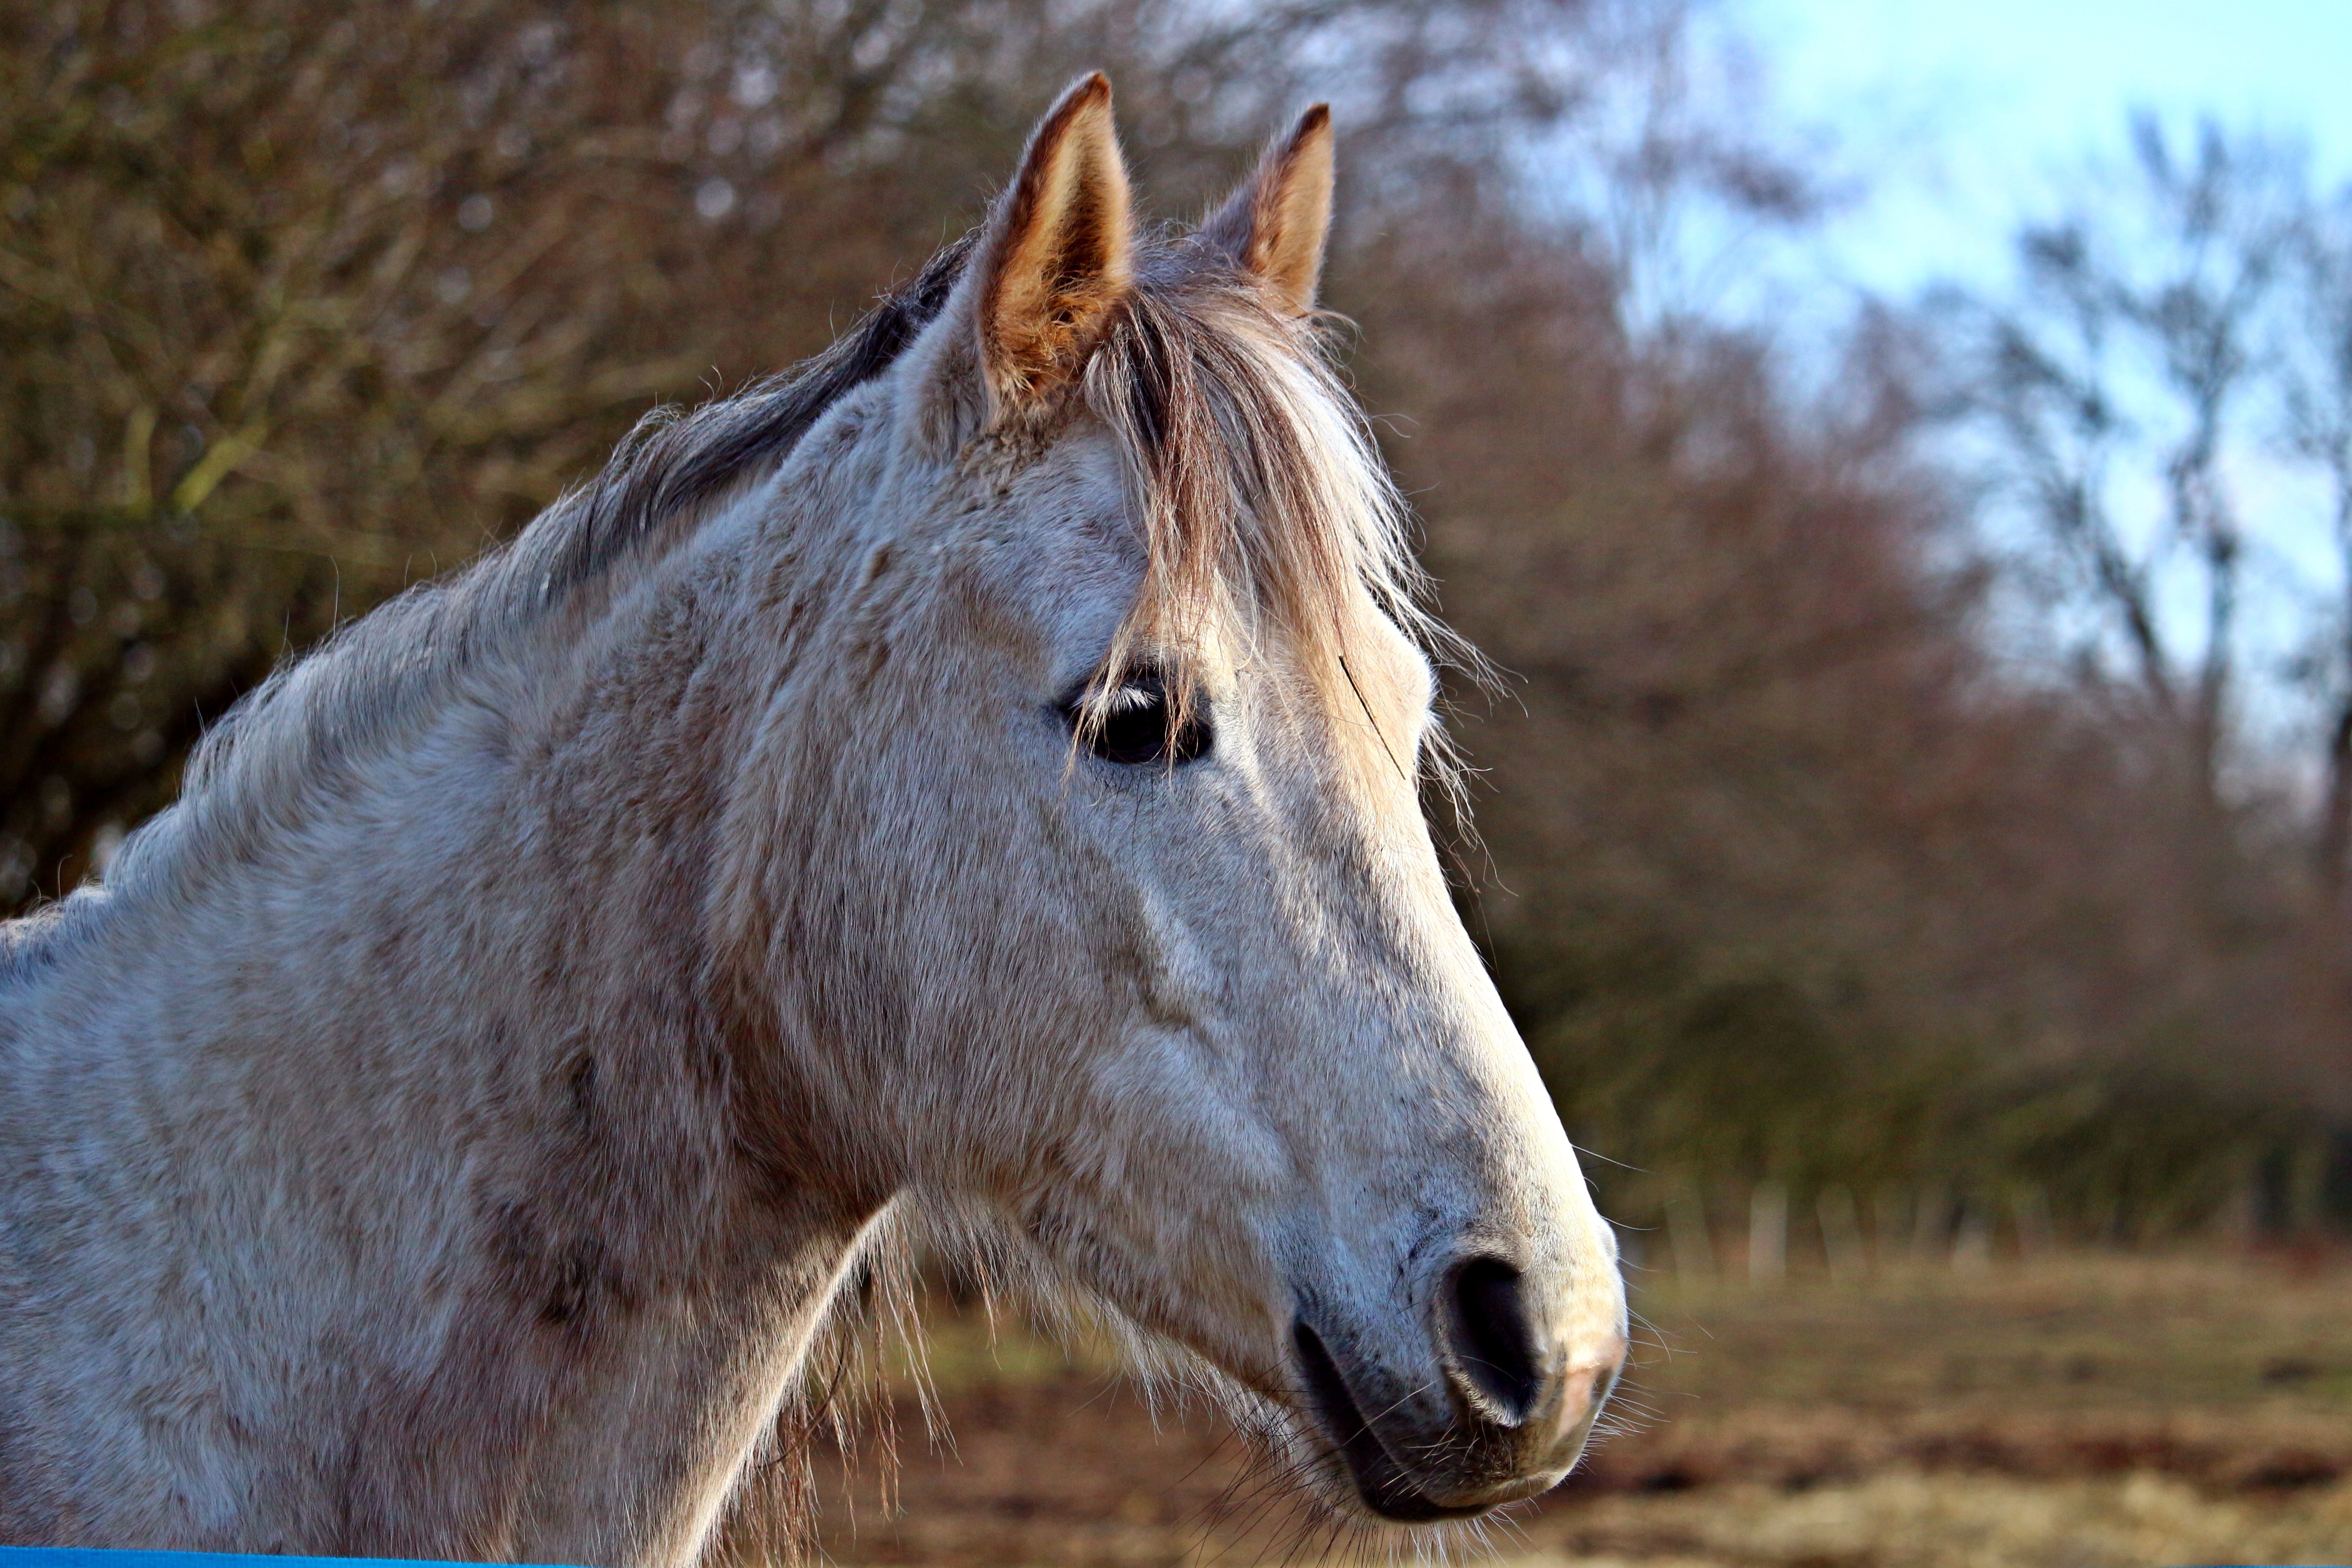
animal, wildlife, pasture, horse, mammal, stallion, mane, fauna, vertebrate, mare, coupling, mold, foal, horse head, colt, thoroughbred arabian, pferdeportrait, pack animal, horse like mammal, mustang horse